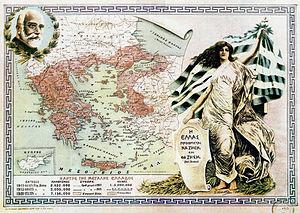
Le Pont est une région historique actuellement située dans le territoire de la Turquie et, selon les limites que lui accordent certains, de la Géorgie. Sa ville principale est, historiquement Trabzon, aussi connue sous le nom de Trébizonde ou de Trapézonte, mais Samsun en est aujourd'hui la plus peuplée avec plus de 700 000 habitants. Ce territoire fut colonisé par les Grecs venus d'Ionie dès l'époque archaïque et demeura ainsi un foyer isolé de la culture hellénique sous une forme allogène jusque bien après la conquête turque du milieu du XVᵉ siècle. La région fut le centre de deux puissants États au cours de l'histoire : le Royaume du Pont et l'Empire de Trébizonde. Malgré un intense processus de turquisation depuis l'instauration de la république en Turquie par Mustafa Kemal Atatürk, cette région peut encore être considérée aujourd'hui comme le territoire au particularisme le plus marqué du pays, après le Kurdistan.
La Grande Idée était l'expression du sentiment national puis du nationalisme grec aux XIXᵉ et XXᵉ siècles. Elle visait à unir tous les Grecs dans un seul État-nation avec pour capitale Constantinople. Elle prit avant tout la forme d'un irrédentisme. Le terme fut inventé en 1844 par Ioánnis Koléttis, Premier ministre du roi Othon Iᵉʳ. La Grande Idée a dominé toute la politique extérieure et par conséquent la politique intérieure de la Grèce. De la guerre d'indépendance dans les années 1820, au problème chypriote des années 1970 en passant par les guerres balkaniques du début du XXᵉ siècle, le principal adversaire de la Grèce dans sa réalisation de la Grande Idée fut l'Empire ottoman puis la Turquie.
La guerre gréco-turque de 1919-1922, également connue sous le nom de campagne grecque de la guerre d'indépendance turque, est un conflit qui oppose la Grèce aux révolutionnaires turcs kémalistes, entre les mois de mai 1919 et d'octobre 1922. En 1920, par le Traité de Sèvres, sous la pression des gouvernements de l'Entente, et en particulier le Royaume-Uni du Premier ministre David Lloyd George, l'Empire ottoman, vaincu après la Première Guerre mondiale et en pleine décomposition, avait cédé au royaume hellène des territoires en Asie Mineure et en Thrace orientale. Mais les nationalistes turcs, dirigés par le républicain Mustafa Kemal, n'acceptent pas ce traité et prennent l'offensive : le conflit se termine par une victoire des armées turques, ce qui rend caduc le traité de Sèvres. Par le traité de Lausanne, la Grèce abandonne l'ensemble de ses gains territoriaux de 1920, sauf les îles de la mer Égée qui restent en sa possession, tandis que s'effectue un dramatique "échange" de populations entre les deux pays.
La participation de la Grèce à la Première Guerre mondiale est d’abord indirecte, du fait de l’occupation de plusieurs régions du pays par les puissances belligérantes, mais elle a très vite d’importantes répercussions politiques et sociales. À partir de 1916, avec l’éclatement du « Schisme national », et surtout de 1917, la Grèce rentre de plain-pied dans la guerre aux côtés de la Triple-Entente.
La partition de Chypre correspond à la division de facto de l'île en deux entités distinctes, géographiquement, culturellement et politiquement. Depuis l'été 1974, une ligne de démarcation sépare, au sud, la seule République chypriote reconnue quasi internationalement et membre de l'Union européenne, la République de Chypre, dont la majorité des habitants appartiennent au groupe ethnolinguistique des Chypriotes grecs et parle le grec chypriote et, au nord, la République « turque », appelée République turque de Chypre du Nord, seulement reconnue par la Turquie et composée en majorité de Turcs et de Chypriotes turcs parlant le turc et le turc chypriote. Cet état de fait est la résultante historique conjuguée de l'ingérence étrangère sur l'île au XXᵉ siècle et de facteurs historiques et communautaires plus anciens.